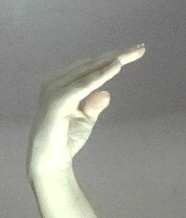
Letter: jeem